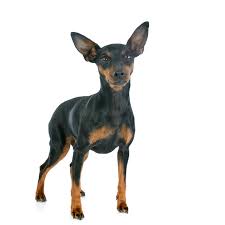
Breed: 561-n000127-miniature_pinscher